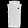
Label: Pullover